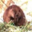
Label: beaver